KAB-500KR

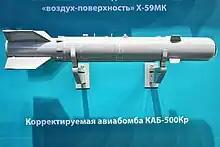
KAB-500Kr

The KAB-500Kr (Correctable air bomb - 500 kg) is an electro-optical TV-guided fire and forget bomb developed by the Soviet Air Force in the 1980s. It remains in service with the CIS and various export customers.